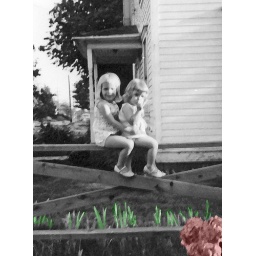
I added color to some weeds and the hydrangea. This is a true black and white (1960) taken in Sedro-Woolley.